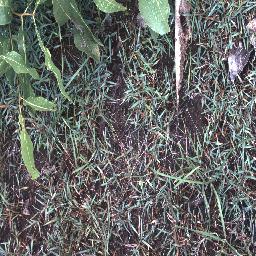
Label: negative